Starship Troopers

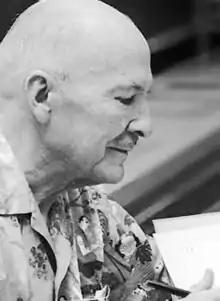
Robert Heinlein in 1976

Commentators have written that "Starship Troopers" is not driven by its plot, though it contains scenes of military combat. Instead, much of the novel is given over to a discussion of ideas. In particular, the discussion of political views is a recurring feature of what scholar Jeffrey Cass described as an "ideologically intense" book. A 1997 review in "Salon" categorized it as a "philosophical novel". Critics have debated to what extent the novel promotes Heinlein's own political views. Some contend that the novel maintains a sense of irony that allows readers to draw their own conclusions; others argue that Heinlein is sermonizing throughout the book, and that its purpose is to expound Heinlein's militaristic philosophy.